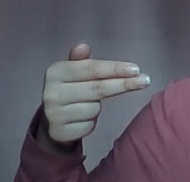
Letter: ghain